Saint-Pierre-des-Champs

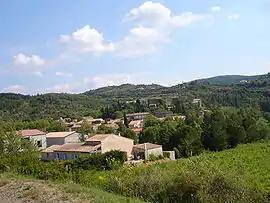
A general view of Saint-Pierre-des-Champs

Saint-Pierre-des-Champs (Languedocien: "Sant Pèire dels Camps") is a commune in the Aude department in southern France.